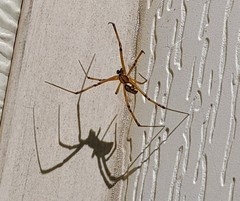
Species: Lactrodectus_hesperus